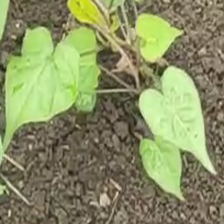
Weed species: Obscure_morning _glory(Ipomoea obscura)